Ryan Goessl

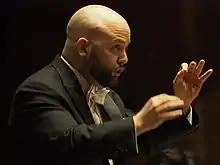
Dr. Ryan Goessl

Ryan Goessl is an American choral and orchestral conductor, residing in South Korea. He is the Executive and Artistic Director of the choirs and orchestra of Camarata Music. He is the conductor of the Camarata Chorale, Camarata Chamber Singers, and Camarata Chamber Orchestra. He also teaches private voice lessons and music appreciation, and oversees the entire organization. In addition to Camarata Music, Goessl has also been on the faculty as Assistant Professor of Music at Hongik University and at Hansei University, where, among teaching courses at the undergraduate and graduate level, he was the conductor of the Chapel Choirs.